Rossana de los Ríos

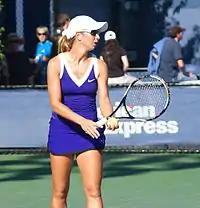
Rossana de los Ríos at the 2008 US Open

Fresh from victory, Rossana quickly flew to Paris for the first time since 2004 to compete in the qualification event of Roland Garros. She caused a stir by easily qualifying, easily winning three straight sets matches. She lost to the 32nd seeded Martina Müller in straight sets in the first round.. Her next tournament was the $75k Zubr Cup in Přerov, where she reached the quarterfinals in singles, before losing to Sofia Arvidsson in straight sets, and reached the doubles final with her partner Edina Gallovits, where she lost to top seeds in three sets. A fortnight later she participated in the qualifying event in Wimbledon which marked her first grass-court match since 2003. She passed the first round in straight sets but lost to Anda Perianu, despite Rossana serving for the match at 5–3 in the final set. Rossana then flew to Italy and made back to back semifinal appearances in $25k Padova and $50k Cuneo tournaments, including a win over top seed Edina Gallovits in Cuneo. She then played the $100k event in Biella where she reached the second round losing to world No. 36, Agnieszka Radwańska. Rossana then played in Rio de Janeiro for the Pan American Games, representing Paraguay. As the fourth seed, she won her first round easily, but lost in the second to Yamile Fors of Cuba, in three close sets.